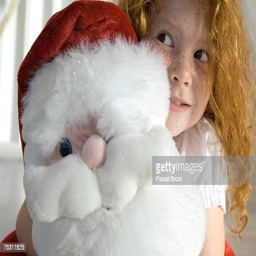
christmas day , portrait of a little girl holding a cuddly toy , indoors